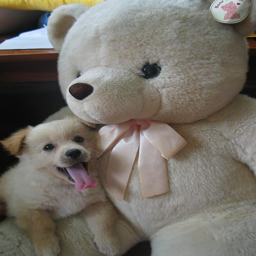
A little puppy on the leg of a large teddy bear.
A puppy sitting on the leg of a teddy bear.
A puppy is sitting next to a large teddy bear.
A puppy sitting next to a large, stuffed animal
Cute dog snuggled up against a big stuffed bear.